A Lesson Before Dying

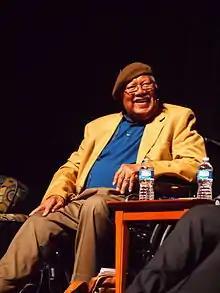
Ernest J. Gaines, author of "A lesson Before Dying"

Set in Louisiana, this novel is set in the late 1940s backdrop, of a small Cajun community during the Jim Crow Era. Jefferson, a young black man, is accused and convicted of a murder for perpetrating a shoot-out in a liquor store which left three men killed. Being the sole survivor of a crime that occurred unwittingly, Jefferson is sentenced to death. The story unfolds his search for justice as within his trial, Jefferson's attorney explains to the jury "What justice would there be to take his life? Justice, gentlemen? Why, I would as soon put a hog in the electric chair as this." Jefferson's godmother, Miss Emma Glenn, and Tante (Aunt) Lou, the aunt of local school teacher Grant Wiggins, ask Lou's nephew Wiggins to turn Jefferson from a "hog" to a "man". Grant is, at first, unsure of helping Jefferson, believing he would not be much help. Grant eventually agrees to teach Jefferson as his love for his family and their feelings is more important to him than his own beliefs on the situation. However, in order to accomplish this they must first get permission from Sheriff Sam Guidry. They successfully ask Sheriff Guidry's brother-in-law Henri Pichot, whose family Miss Emma served for years, for assistance. Wiggins, who left his hometown for tertiary education, has returned from university to teach locally. Whilst Wiggins takes the job in contemplation of whether to maintain his position or to completely move away from the place of his childhood, both Jefferson's godmother and his aunt successfully persuade him to go on a prison-visit and impart wisdom to Jefferson before his death.